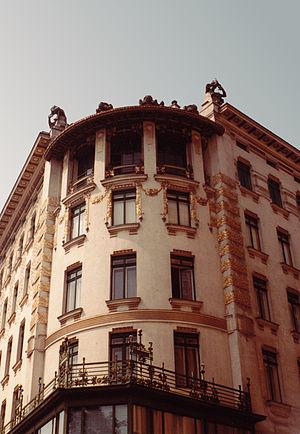
Autriche - Vienne - Linke Wienzeile 38 (architecte Otto Wagner)
La Maison aux médaillons ou Maison des Muses est un immeuble à appartements de style Art nouveau caractéristique de la Sécession viennoise édifié par l'architecte Otto Wagner à Vienne en Autriche.